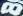
Number: 8